Marion Shirley

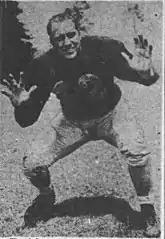
Marion Shirley in 1949

Marion Vaughn Shirley (April 17, 1922 – September 13, 1996) was an American football player who played at the tackle position. He played college football for Oklahoma City University and professional football for the New York Yankees.